Bulgarian occupation of Serbia (World War I)

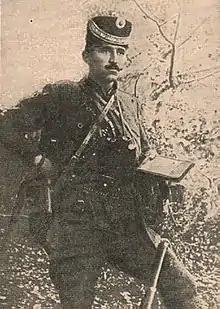
Kosta Vojinović

From October 1916 to February 1917, a spontaneous Serbian uprising broke out in the Bulgarian-occupied territories of southern and eastern Serbia, notably in the valley of the Južna Morava, on Mount Kapaonik and in Kosovo. It followed attempts by the Bulgarian army to force draft Serbian men into the Bulgarian army and shoot those who resisted. The scheme was identical to that previously pursued by the Serbian army, which in August 1914 had attempted to conscript more than 60,000 people from Macedonia on the frontline defense of Serbia against the Austria-Hungarian attack.